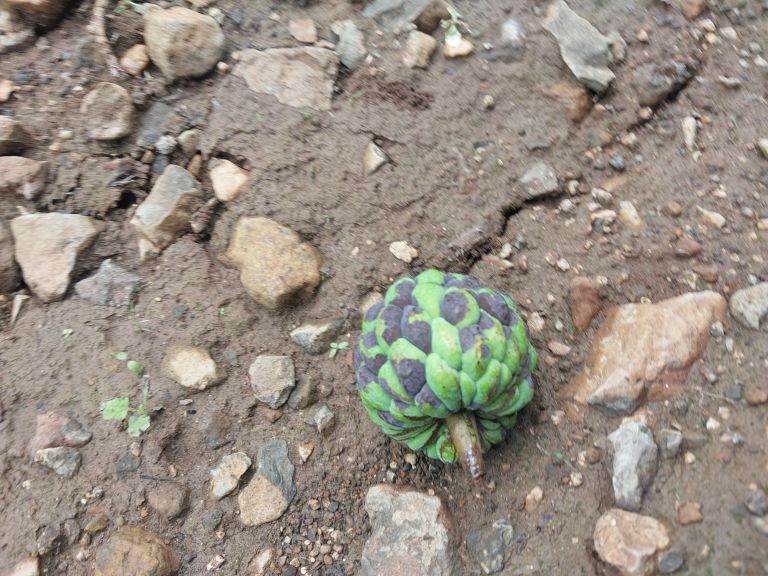
Disease label: Diplodia Rot